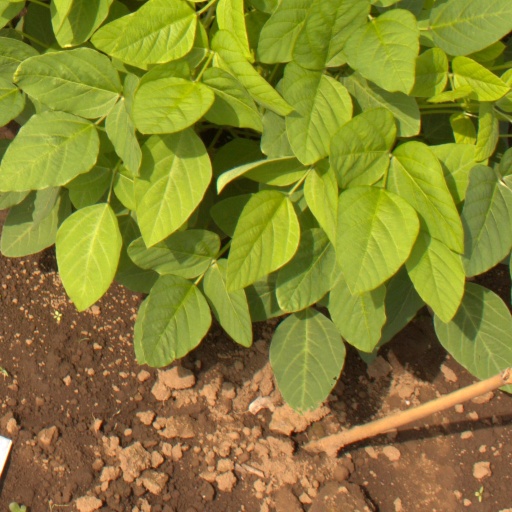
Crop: soybean